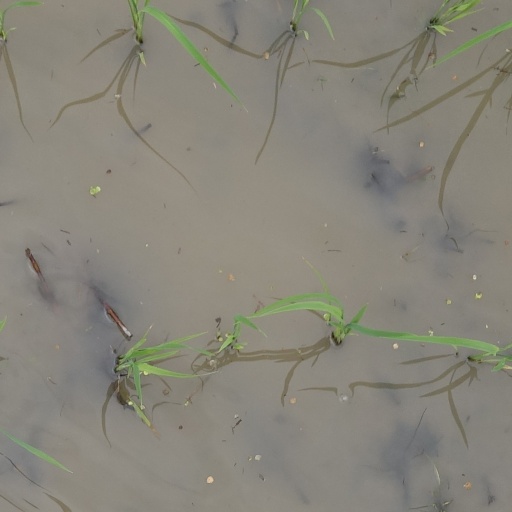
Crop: rice